Kosher Jesus

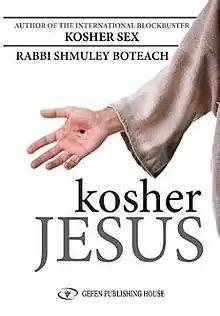
First edition

Kosher Jesus (2012) is a book by the Orthodox Rabbi Shmuley Boteach, focusing on the relationship between Christianity and Judaism. The book examines the rabbinic origins of the teachings of Jesus within the context of Second Temple Judaism in the 1st century and the New Testament, and compares scholarly views on the historical figure of Jesus with the theological ideals expressed by the Jewish writers of early rabbinic literature.